Petroșani

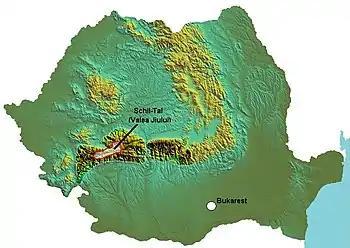
Jiu Valley on the map of Romania. Petroșani is the largest city of the valley, a traditionally mining area

Petroșani is located in the Jiu Valley, which is the entrance to the Retezat National Park and provides access to the Vâlcan, Parâng, and Retezat mountains. The city administers four villages: Dâlja Mare ("Nagydilzsa"), Dâlja Mică ("Kisdilzsa"), Peștera ("Zsupinyászuvölgy") and Slătinioara ("Szlatinova községrész").